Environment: real
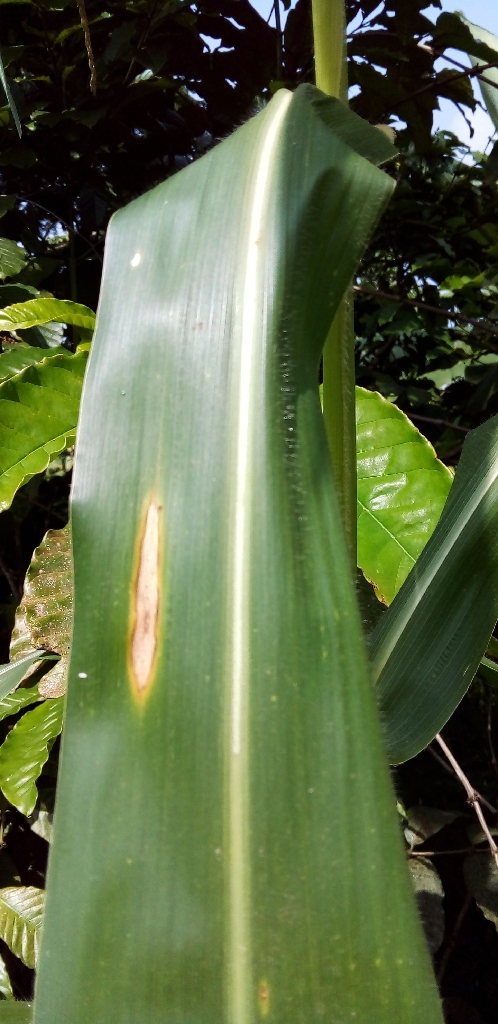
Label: northern_corn_leaf_blight